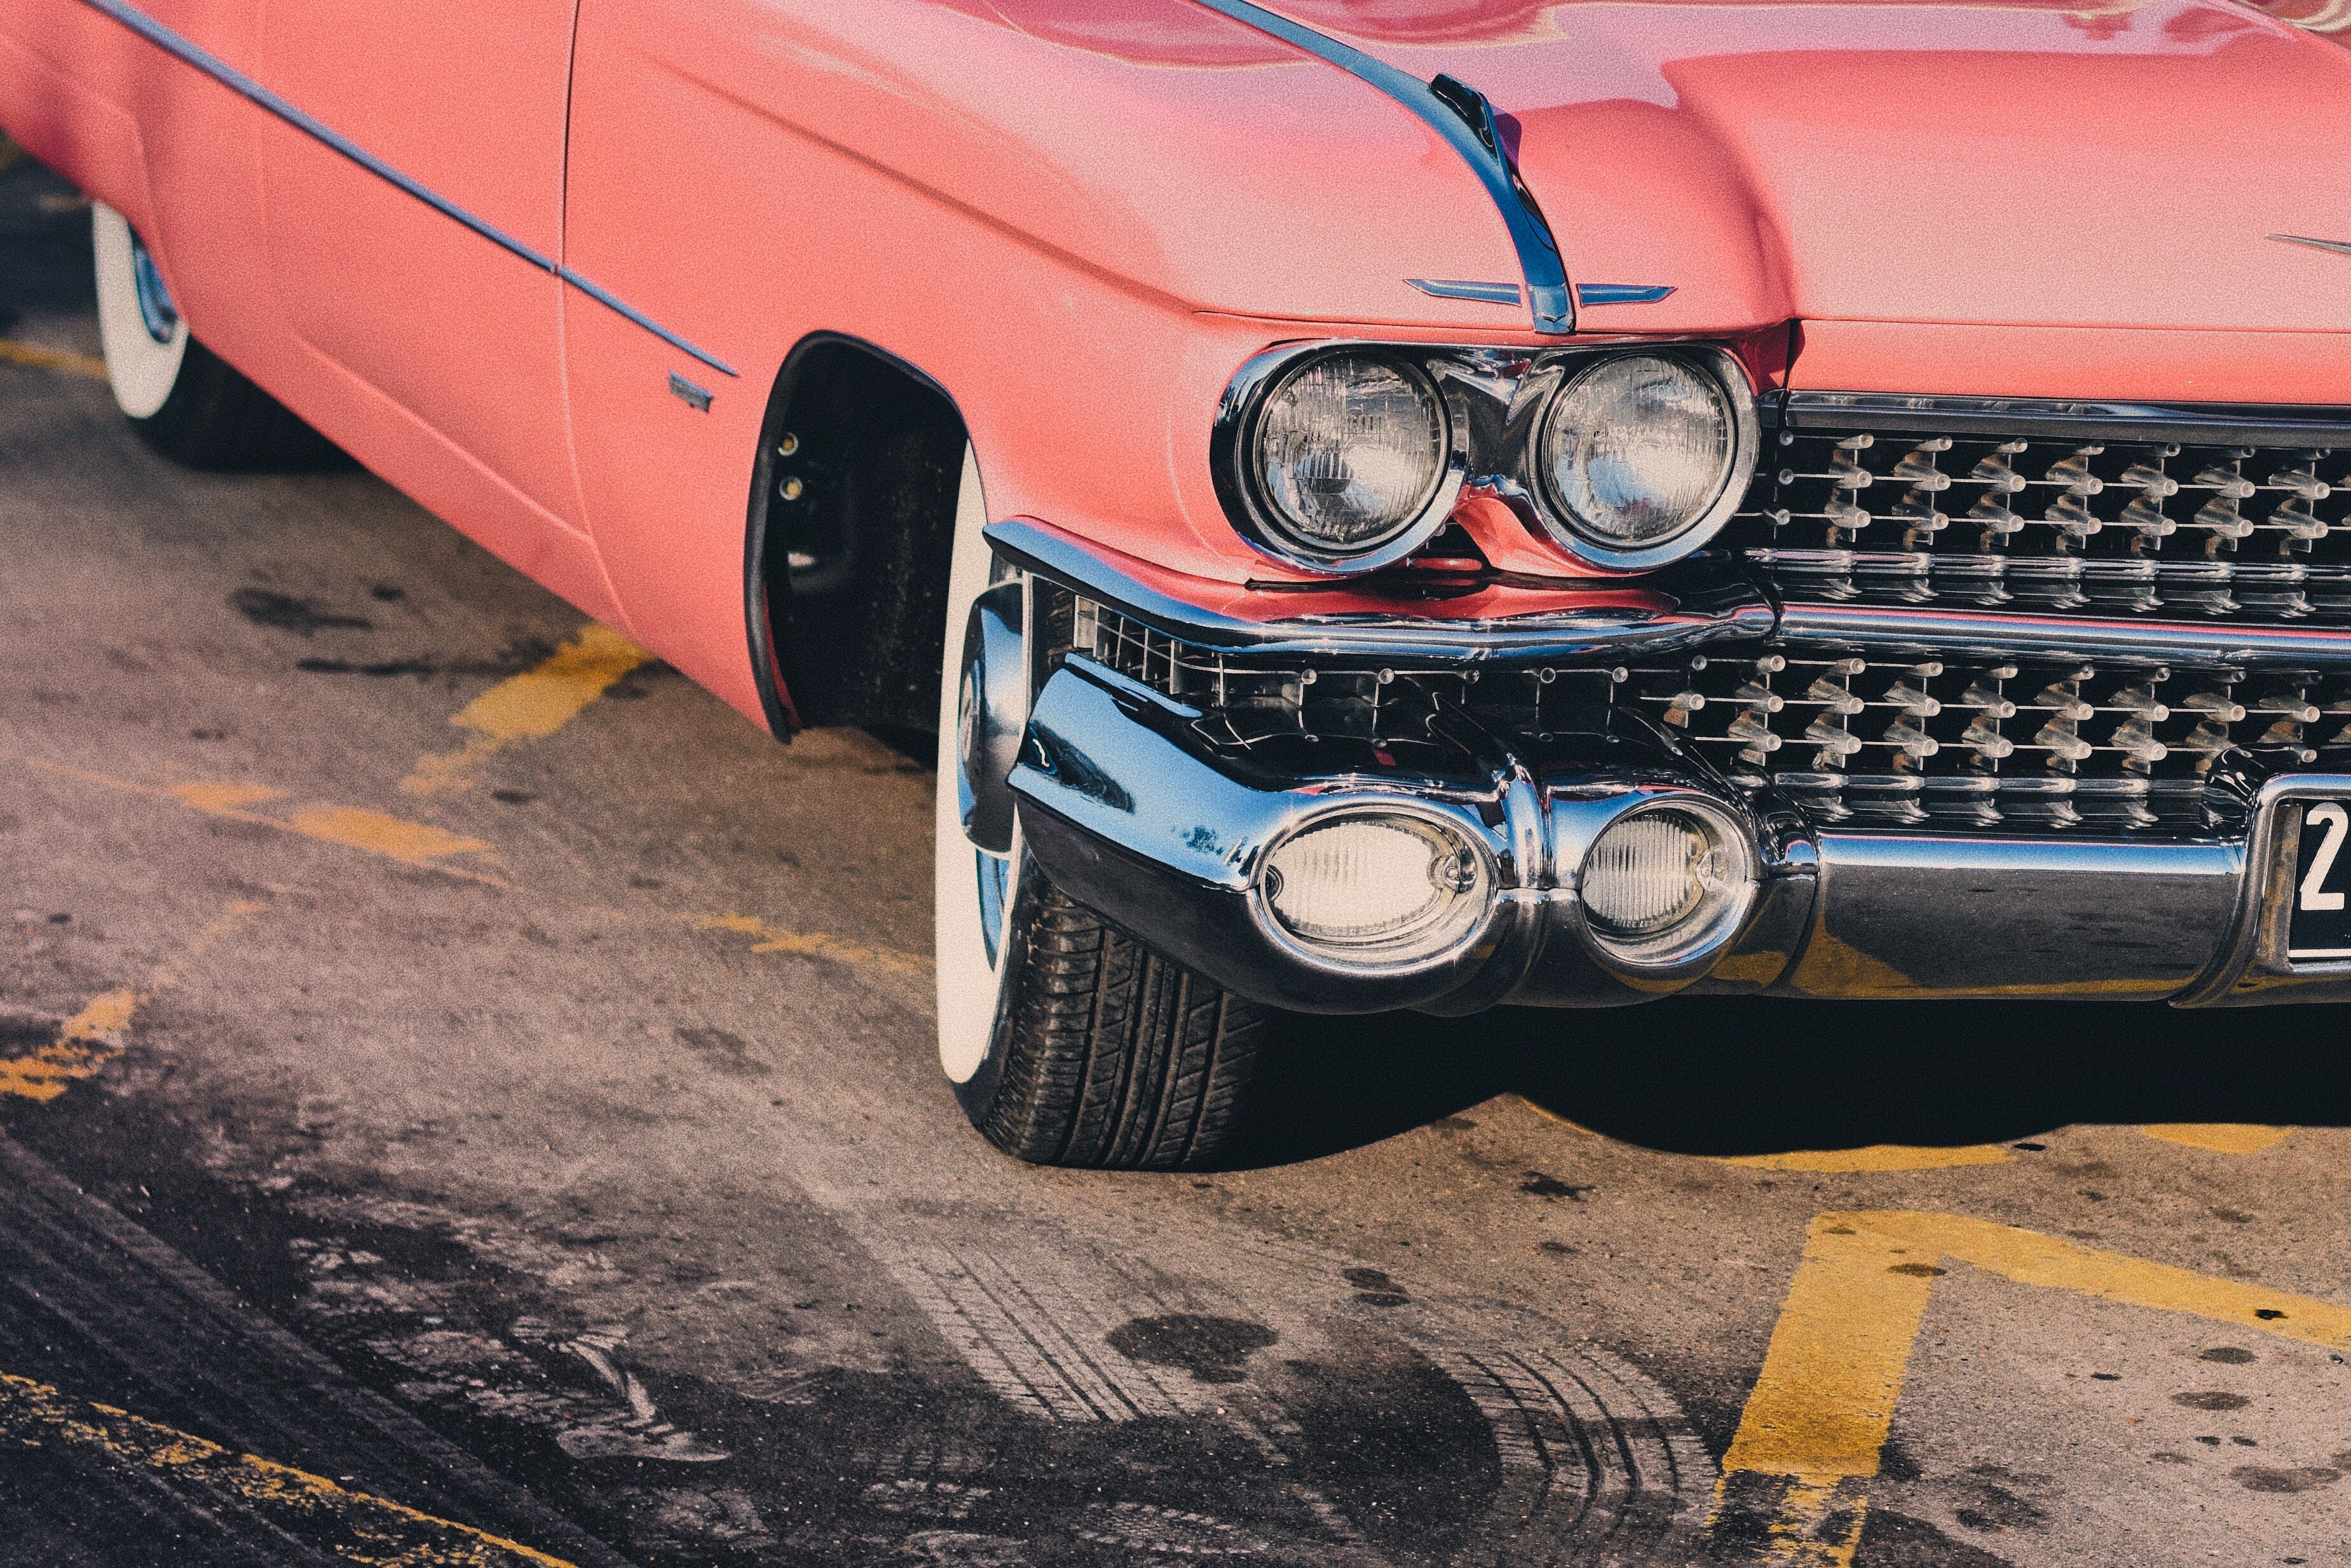
car, vintage, vehicle, classic car, grille, motor vehicle, vintage car, bumper, sedan, classic, cadillac, antique car, land vehicle, automobile make, automotive exterior, automotive design, luxury vehicle, performance car, full size car